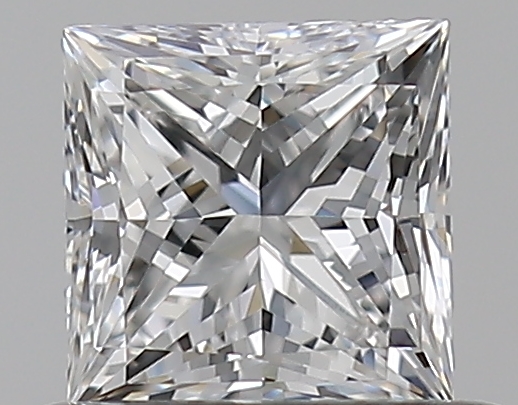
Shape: princess
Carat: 0.5
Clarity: VS1
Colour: E
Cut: EX
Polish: EX
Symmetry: VG
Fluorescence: N
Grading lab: GIA
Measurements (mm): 4.36 x 4.3 x 3.11